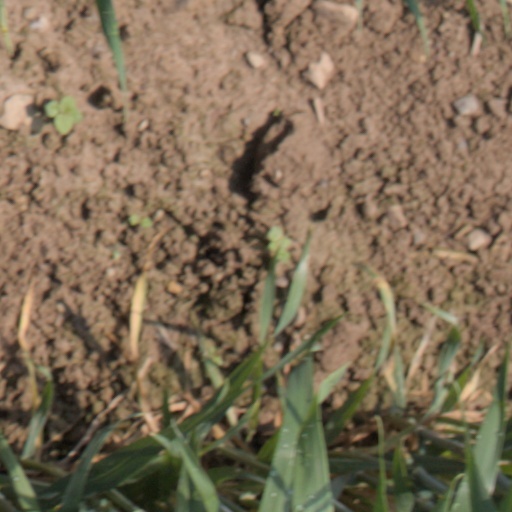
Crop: wheat